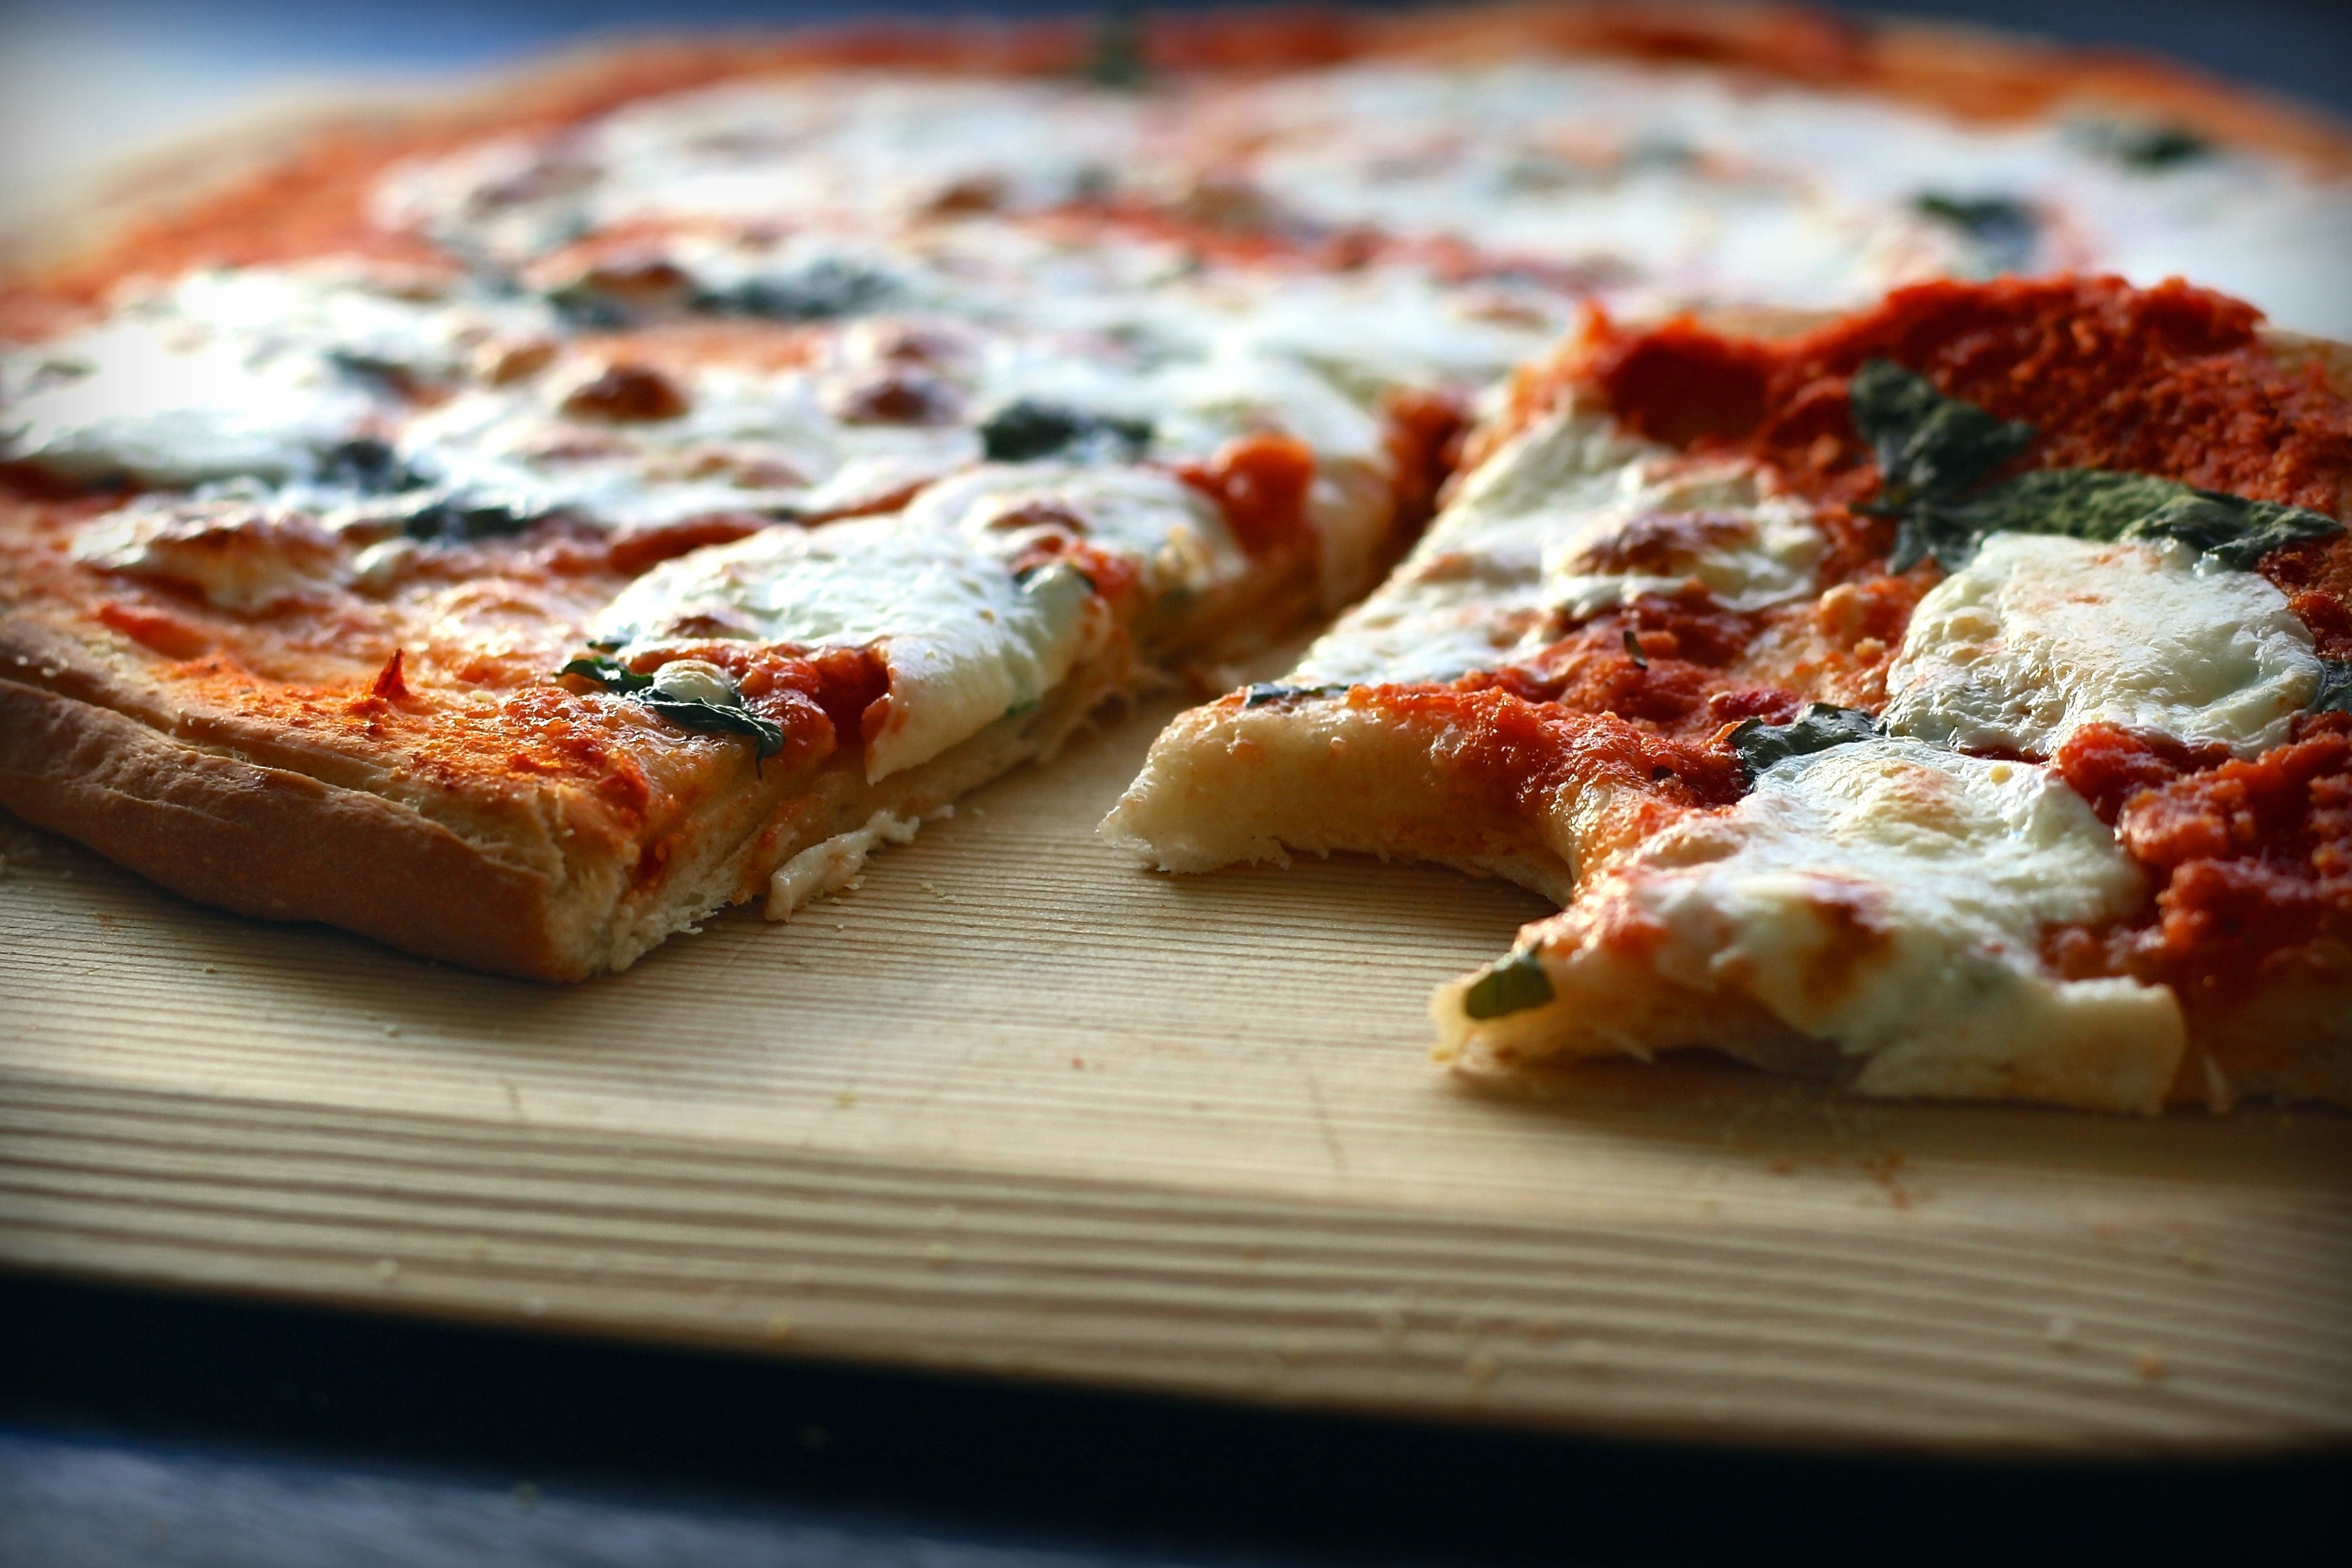
dish, food, cuisine, pizza cheese, pizza, sicilian pizza, ingredient, flatbread, california style pizza, italian food, tarte flamb e, produce, recipe, baked goods, staple food, zwiebelkuchen, comfort food, dessert, american food, finger food, dairy, quiche, gluten, focaccia